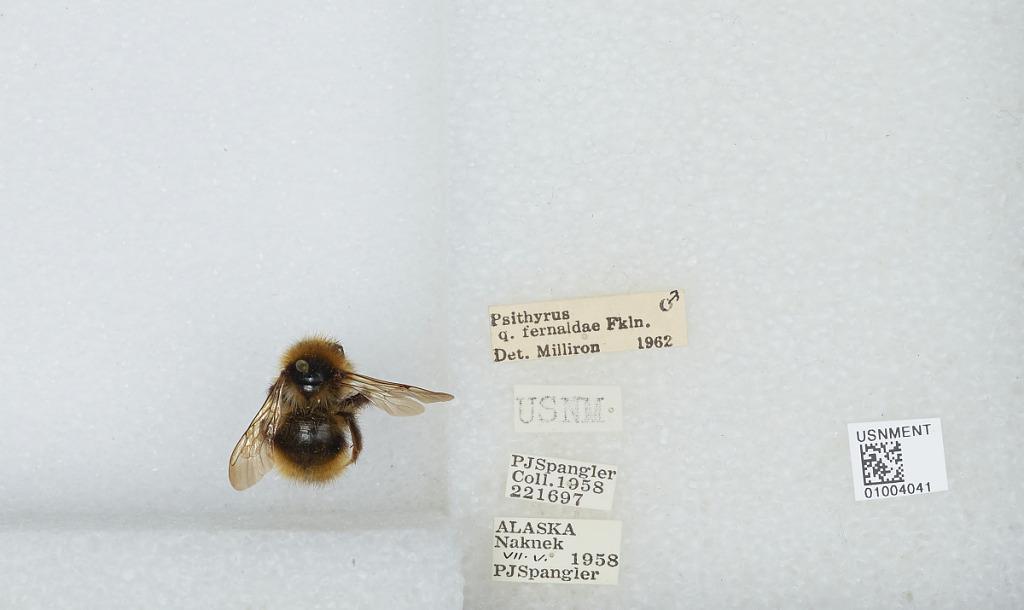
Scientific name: Bombus (Psithyrus) fernaldae (Franklin)
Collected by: P. Spangler
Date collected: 1958-5-7
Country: United States
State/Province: Alaska
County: Bristol Bay
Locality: Naknek
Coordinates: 58.7397, -156.972
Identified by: Milliron